Lottie Moon

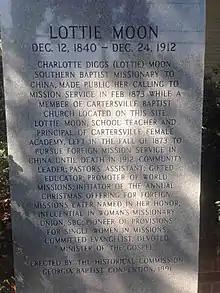
A monument to Lottie Moon on West Cherokee Avenue in Cartersville, Georgia.

Moon has come to personify the missionary spirit for Southern Baptists and many other Christians as well. The annual Lottie Moon Christmas Offering for International Missions has raised more than $1.5 billion for missions since 1888, and finances half the international missions budget of the Southern Baptist Convention every year.